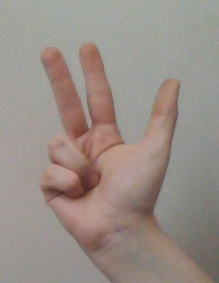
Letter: al